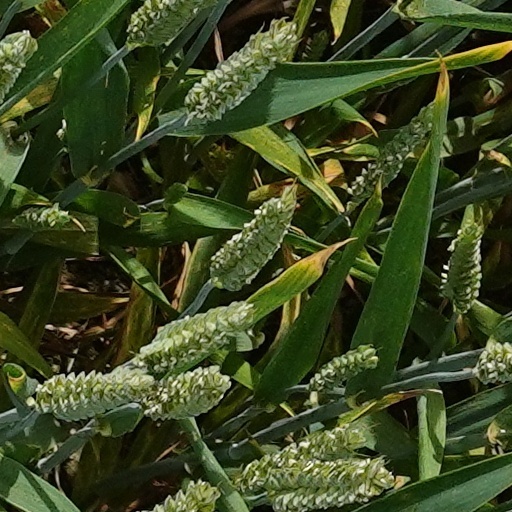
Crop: wheat